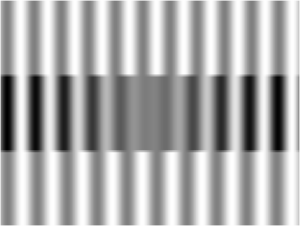
Le moiré est un effet de contraste changeant avec la déformation d'un objet, indépendamment des effets d'ombre. On parle souvent du moiré d'une étoffe. On peut obtenir un effet similaire en superposant deux voiles à maille régulière, ou bien lorsque l'on observe deux grillages l'un derrière l'autre, ou encore deux rambardes de pont, à une certaine distance.